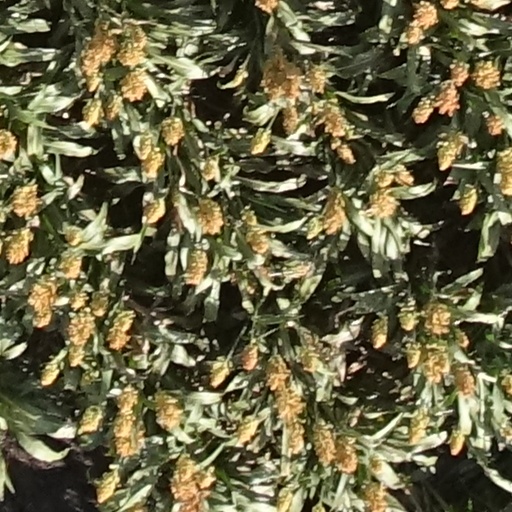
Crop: sorghum